College Springs, Iowa

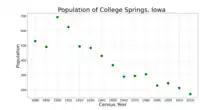
The population of College Springs, Iowa from US census data

College Springs is a city in Page County, Iowa, United States. The population was 172 at the 2020 census.